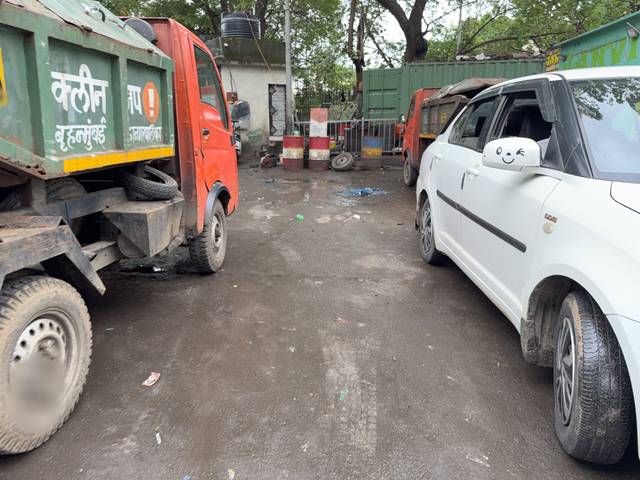
Region: India
Coordinates: 19.112, 72.866